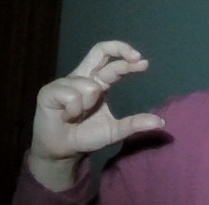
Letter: thal